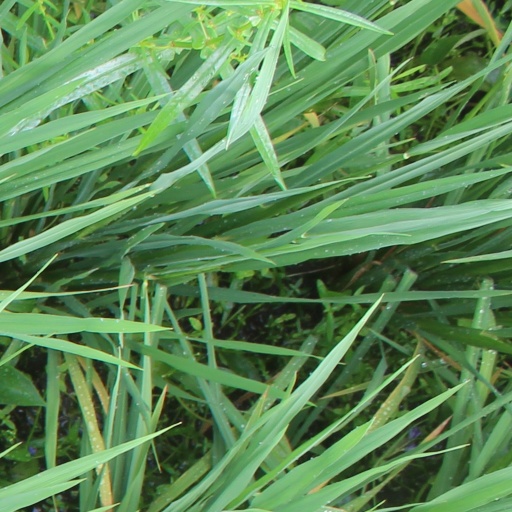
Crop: rice